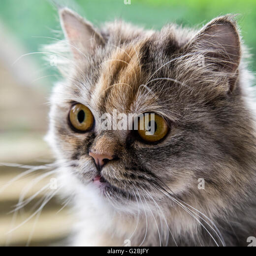
a close - up of an animal